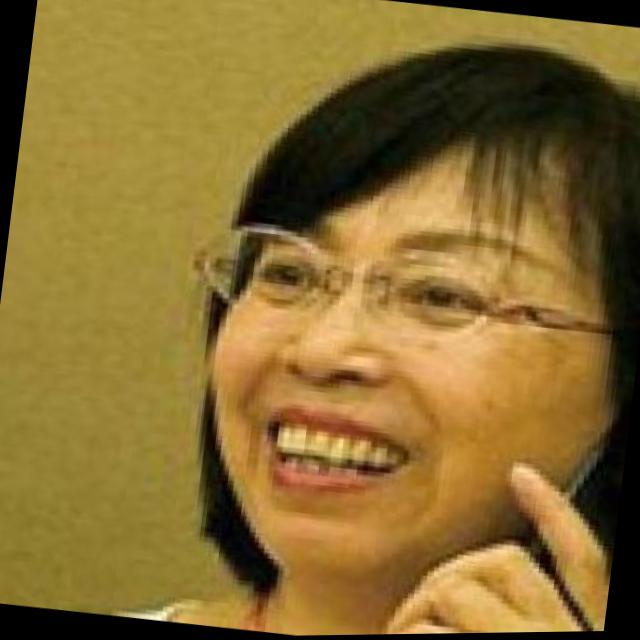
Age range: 45-64